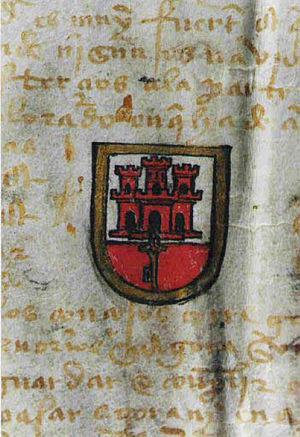
L'histoire de Gibraltar remonte à la Préhistoire : l'un des premiers crânes d'homme de Néandertal est découvert sur le rocher de Gibraltar en 1848. Les Phéniciens y fondent une colonie vers 950 av. J.-C., suivis par les Carthaginois, puis par les Romains.